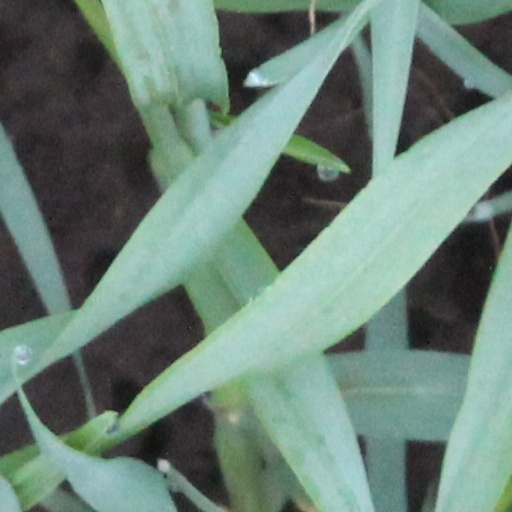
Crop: wheat